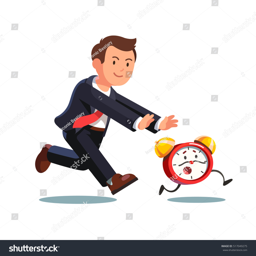
late business man chasing deadline time in a rush hour .